Pakistan Armed Forces

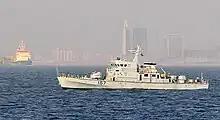
PNS "Larkana" in Karachi

Historically, the air force has been heavily dependent on U.S., Chinese, and French aircraft technology to support its growth, despite impositions of the Pressler amendment. While F-16s continue to be a backbone of the air force, the local development and quick production of the JF-17 have provided an alternative route to meet its aerial combat requirements. According to PAF accounts, the air force plans to retire several of its ageing French-licensed Mirage III and Mirage 5 fighter jets.